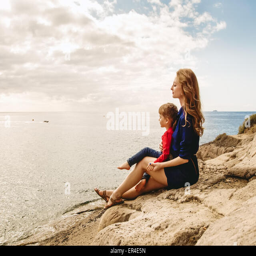
mother and daughter sitting on a rock near the sea